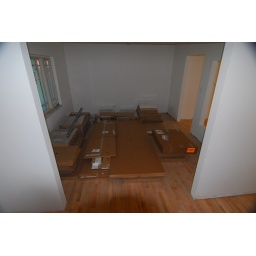
kitchen in a box